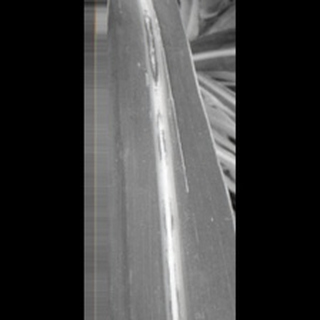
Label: sugarcane_red_rot